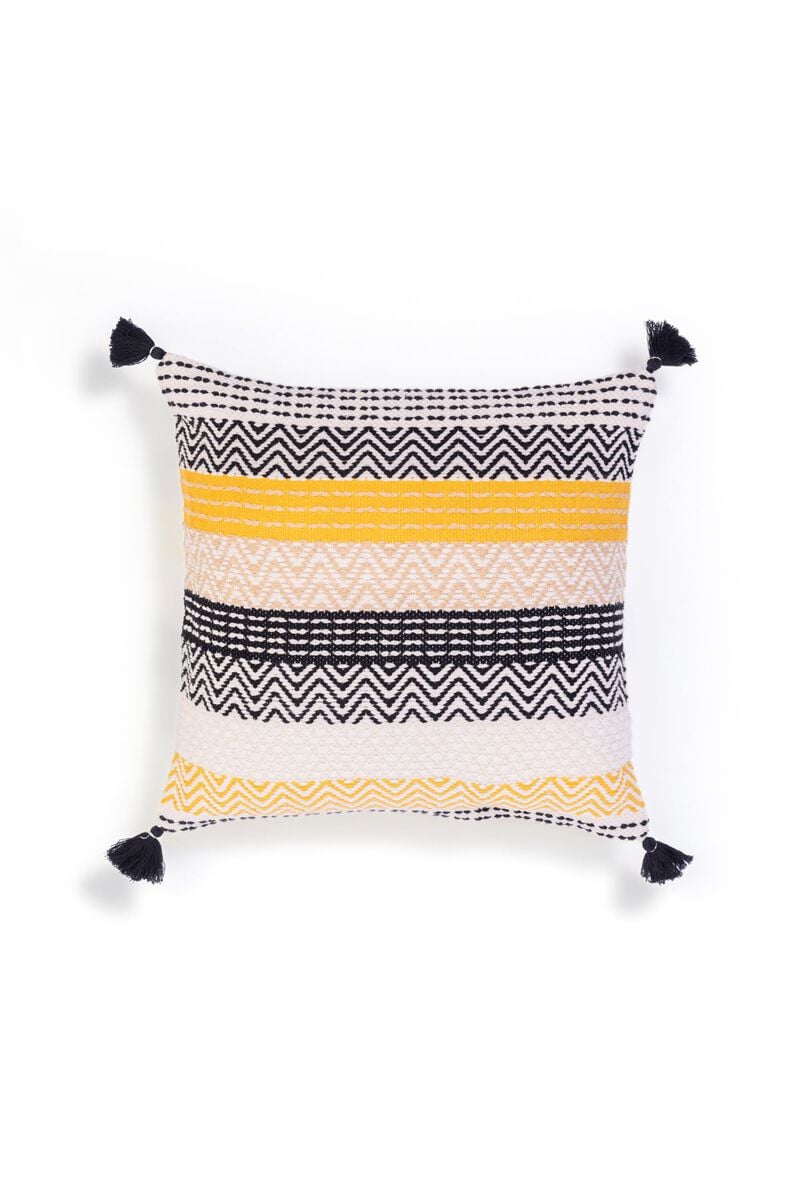
black multi stripe pillow